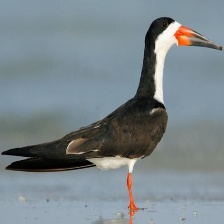
Species: BLACK SKIMMER
Scientific name: RYNCHOPS NIGER